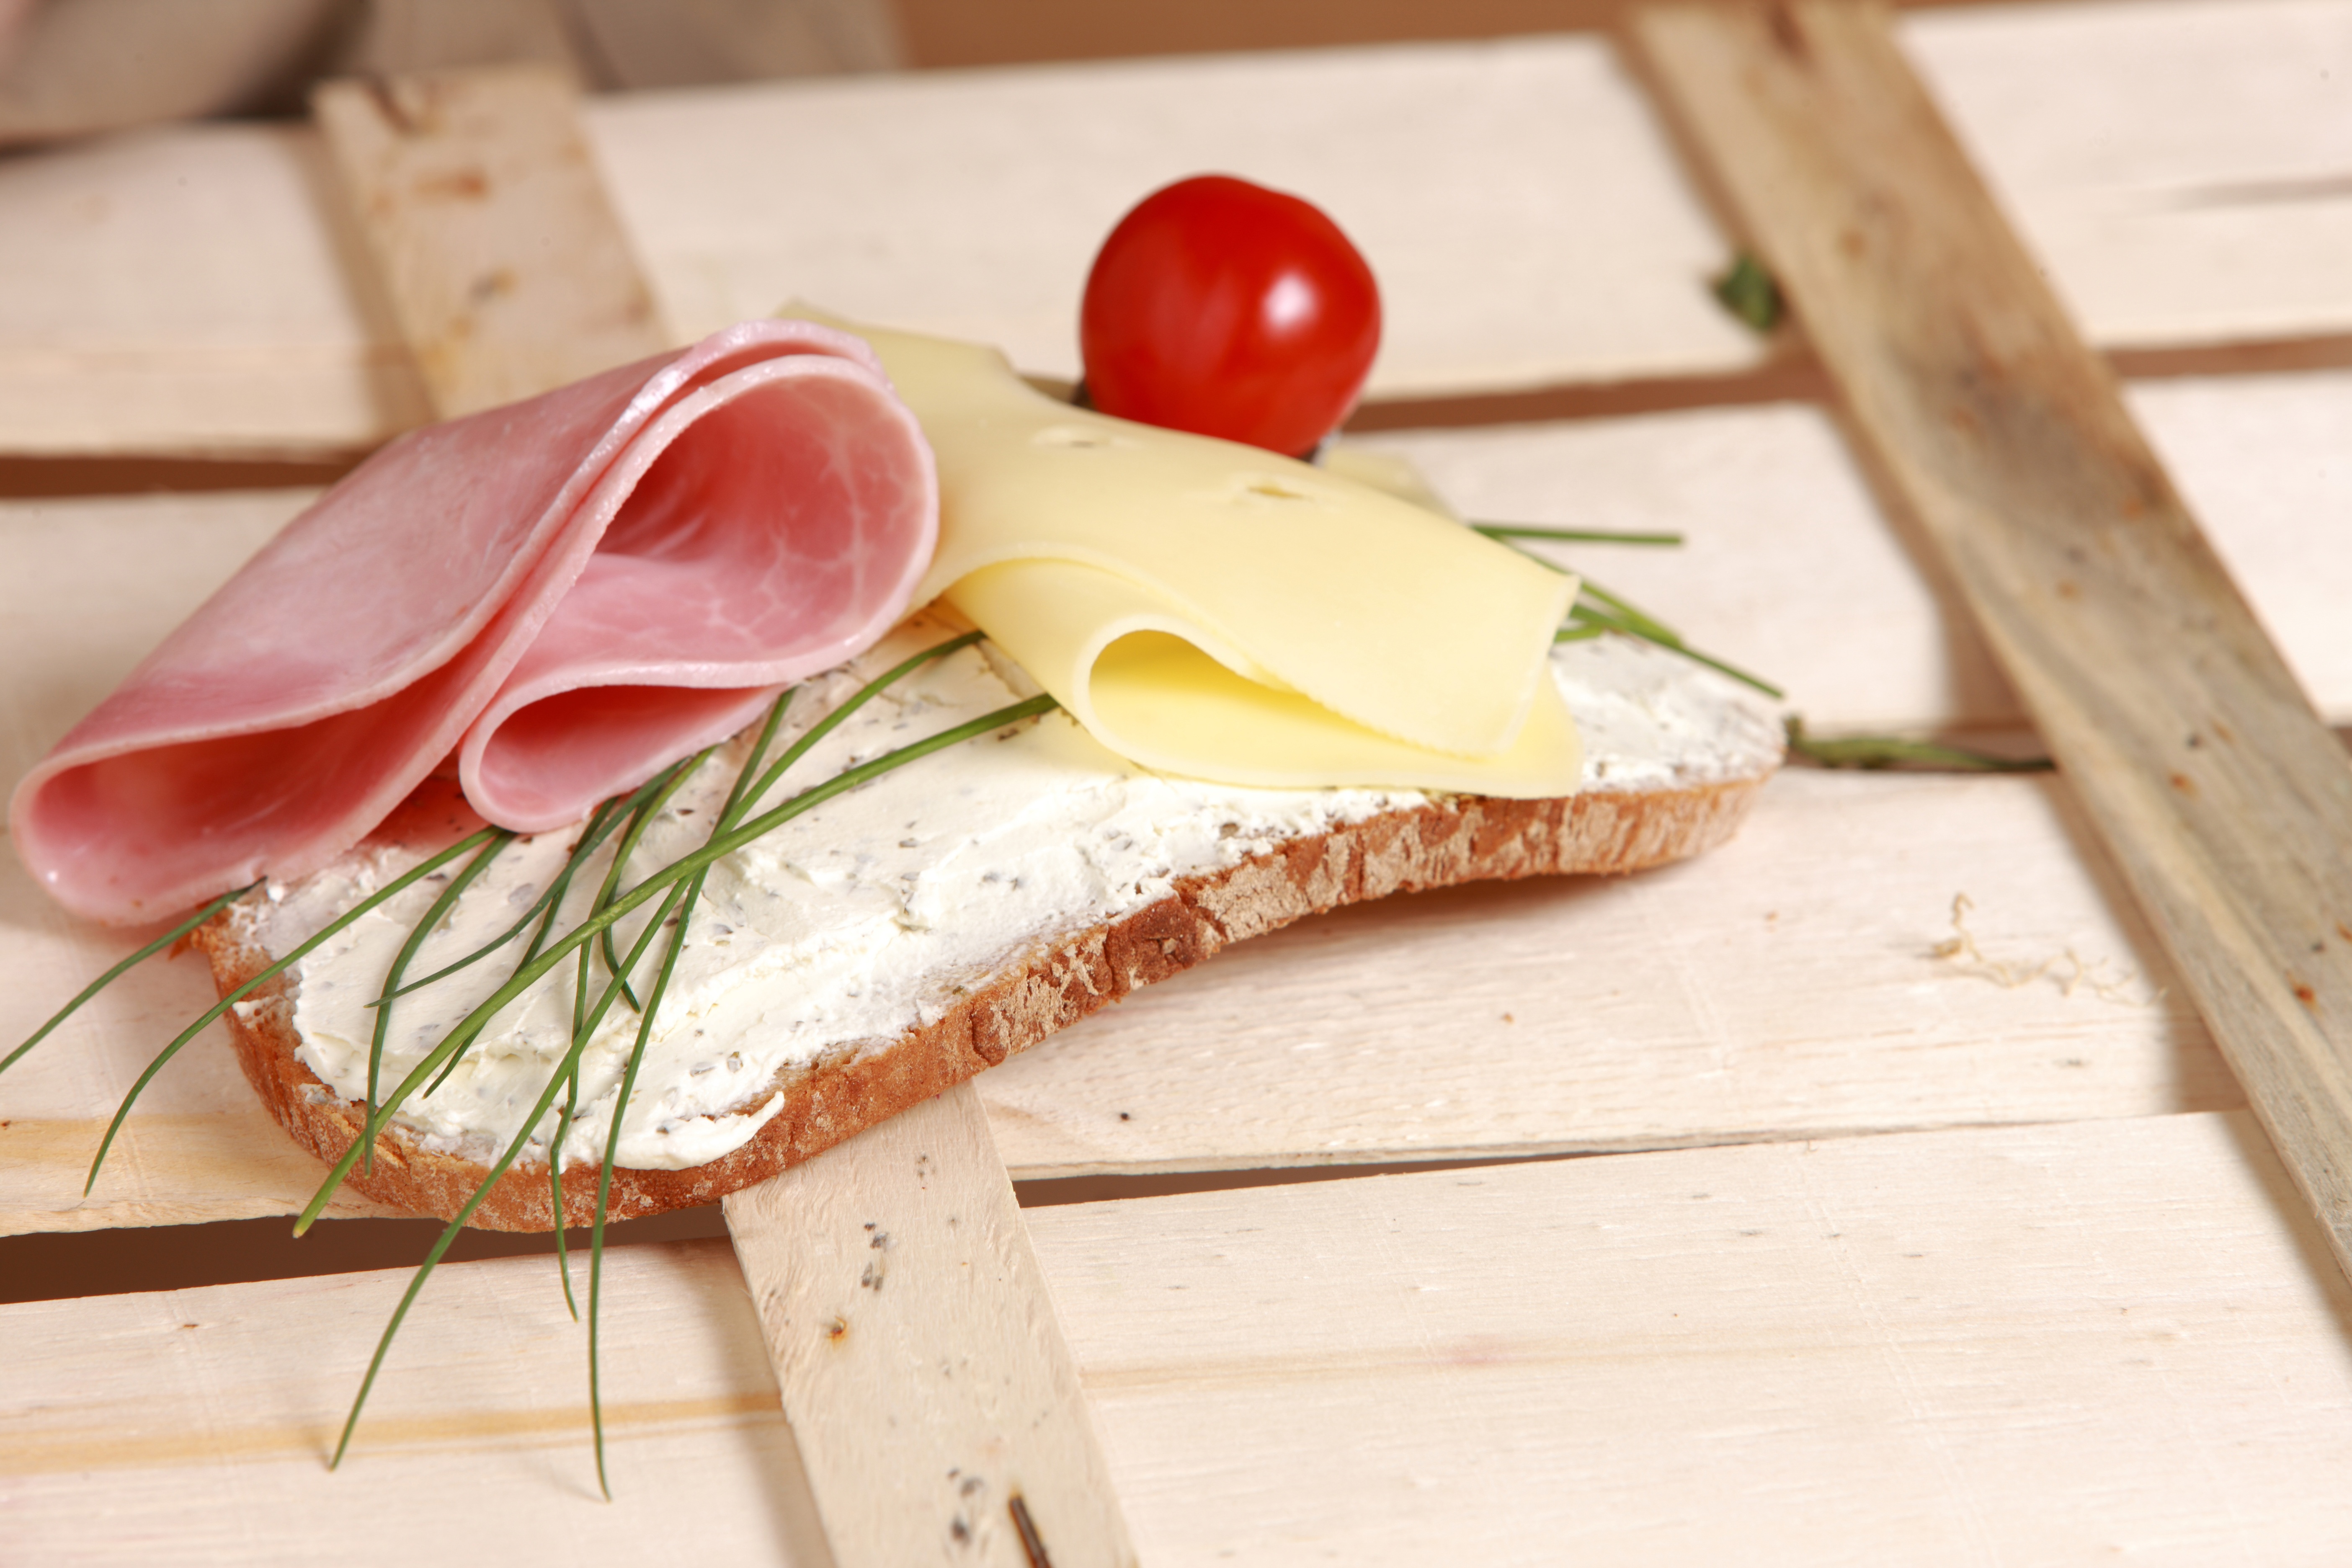
dish, meal, food, cooking, produce, box, breakfast, baking, healthy, eat, meat, cuisine, bread, cheese, tomato, sausage, calories, nutrition, wooden box, chives, spread, diet, ham, radishes, hunger, remove, kcal, flowering plant, bread and butter, land plant, salt cured meat